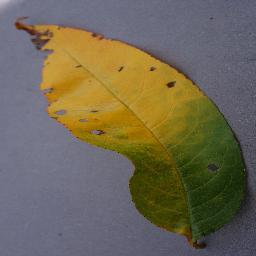
Label: Peach___Bacterial_spot